Jaffna kingdom

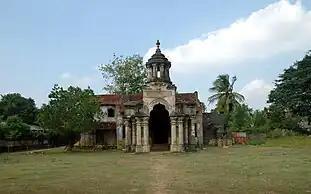
"Mantri Manai" – The surviving remains of the minister's quarters that was reused by the Portuguese and Dutch colonials

According to Ibn Batuta, a traveling Moroccan historian of note, by 1344, the kingdom had two capitals: one in Nallur in the north and the other in Puttalam in the west during the pearling season. The kingdom proper, that is the Jaffna peninsula, was divided into various provinces with subdivisions of "parrus" meaning property or larger territorial units and "ur" or villages, the smallest unit, was administered on a hierarchical and regional basis. At the summit was the king whose kingship was hereditary; he was usually succeeded by his eldest son. Next in the hierarchy stood the "adikaris" who were the provincial administrators. Then came the "mudaliyars" who functioned as judges and interpreters of the laws and customs of the land. It was also their duty to gather information of whatever was happening in the provinces and report to higher authorities. The title was bestowed on the Karaiyar generals who commanded the navy and also on Vellalar chiefs. Administrators of revenues called "kankanis" or superintendents and "kanakkappillais" or accountants came next in line. These were also known as "pandarapillai". They had to keep records and maintain accounts. The royal heralds whose duty was to convey messages or proclamations came from the Paraiyar community.